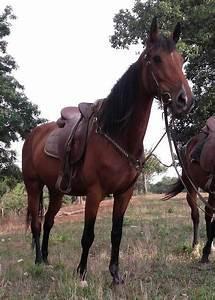
horse